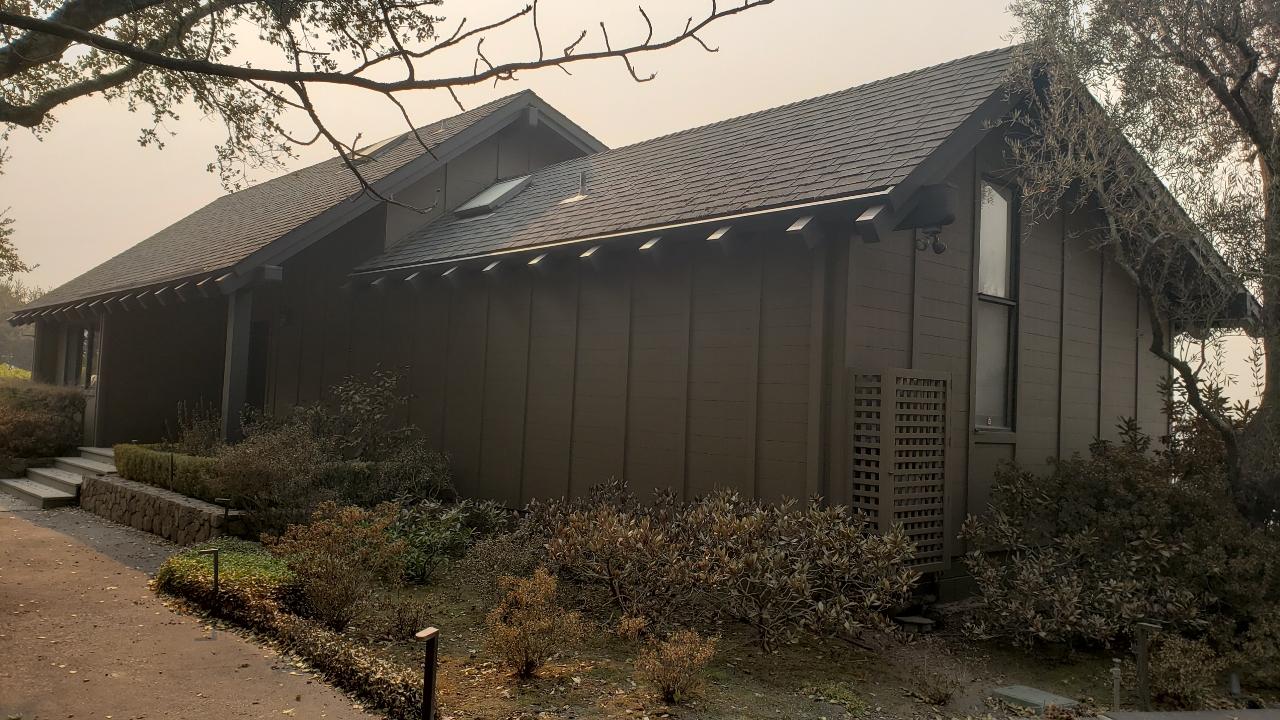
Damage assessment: no_damage